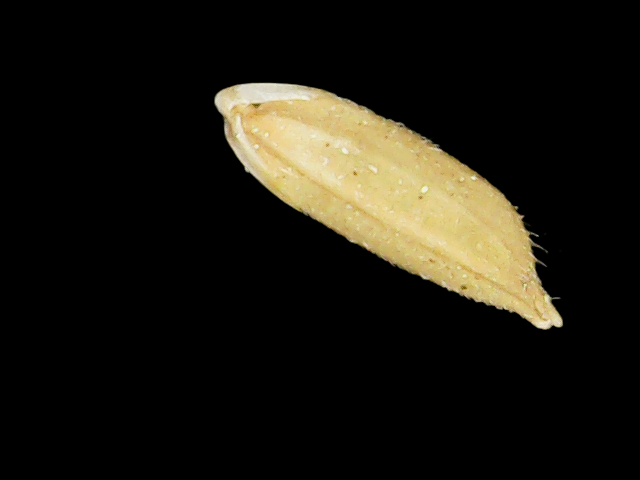
Rice variety: Binadhan12